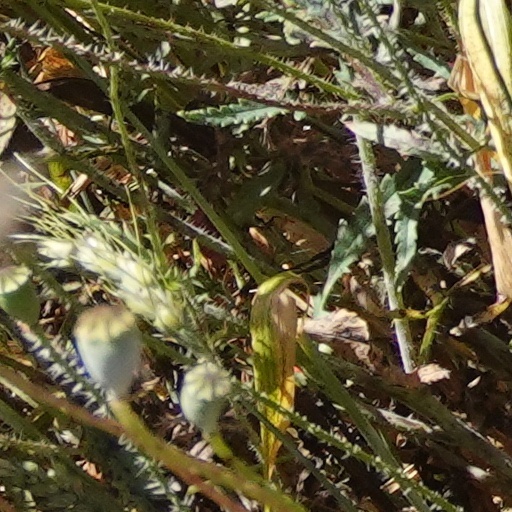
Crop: wheat